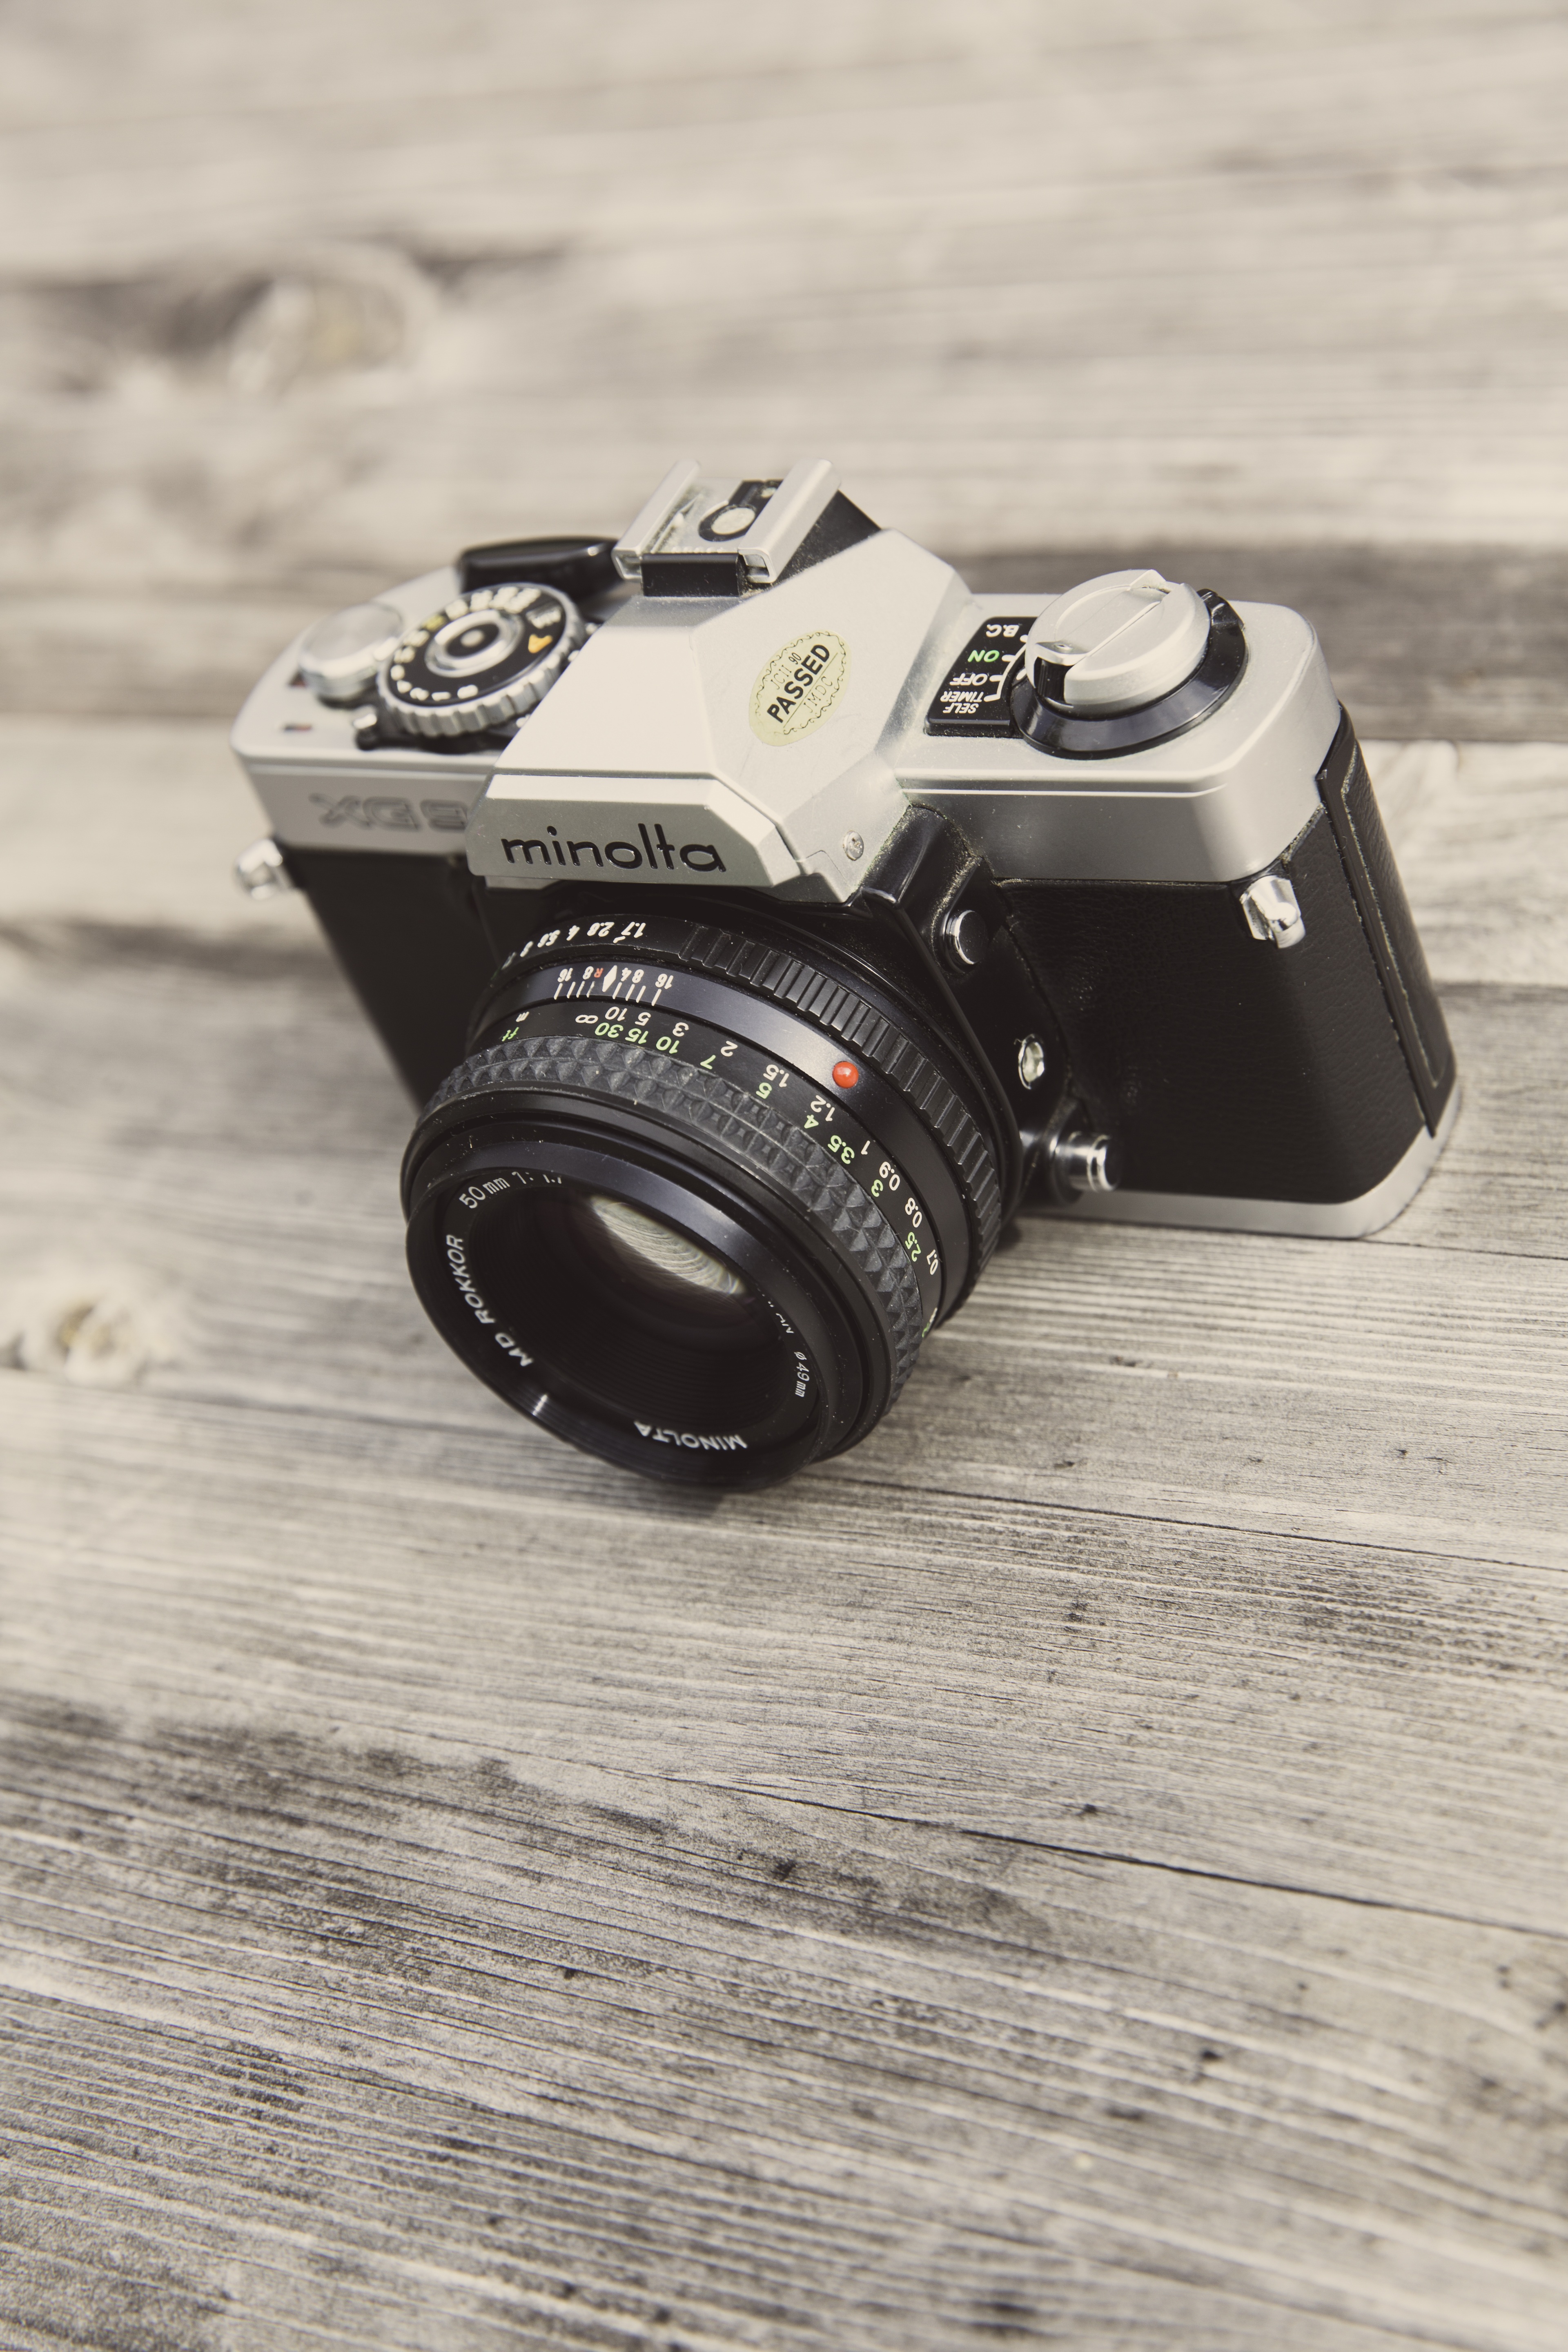
creative, car, camera, photography, vintage, photographer, antique, wheel, retro, urban, film, photo, analog, vehicle, lens, equipment, professional, profession, shutter, hipster, sports car, race car, chrome, focus, design, silver, 35mm, racing, shoot, image, classic, manual, contemporary, body, rangefinder, aperture, elegance, hip, optical, photographicdesign, auto racing, automobile make, single lens reflex camera, open wheel car, formula one car